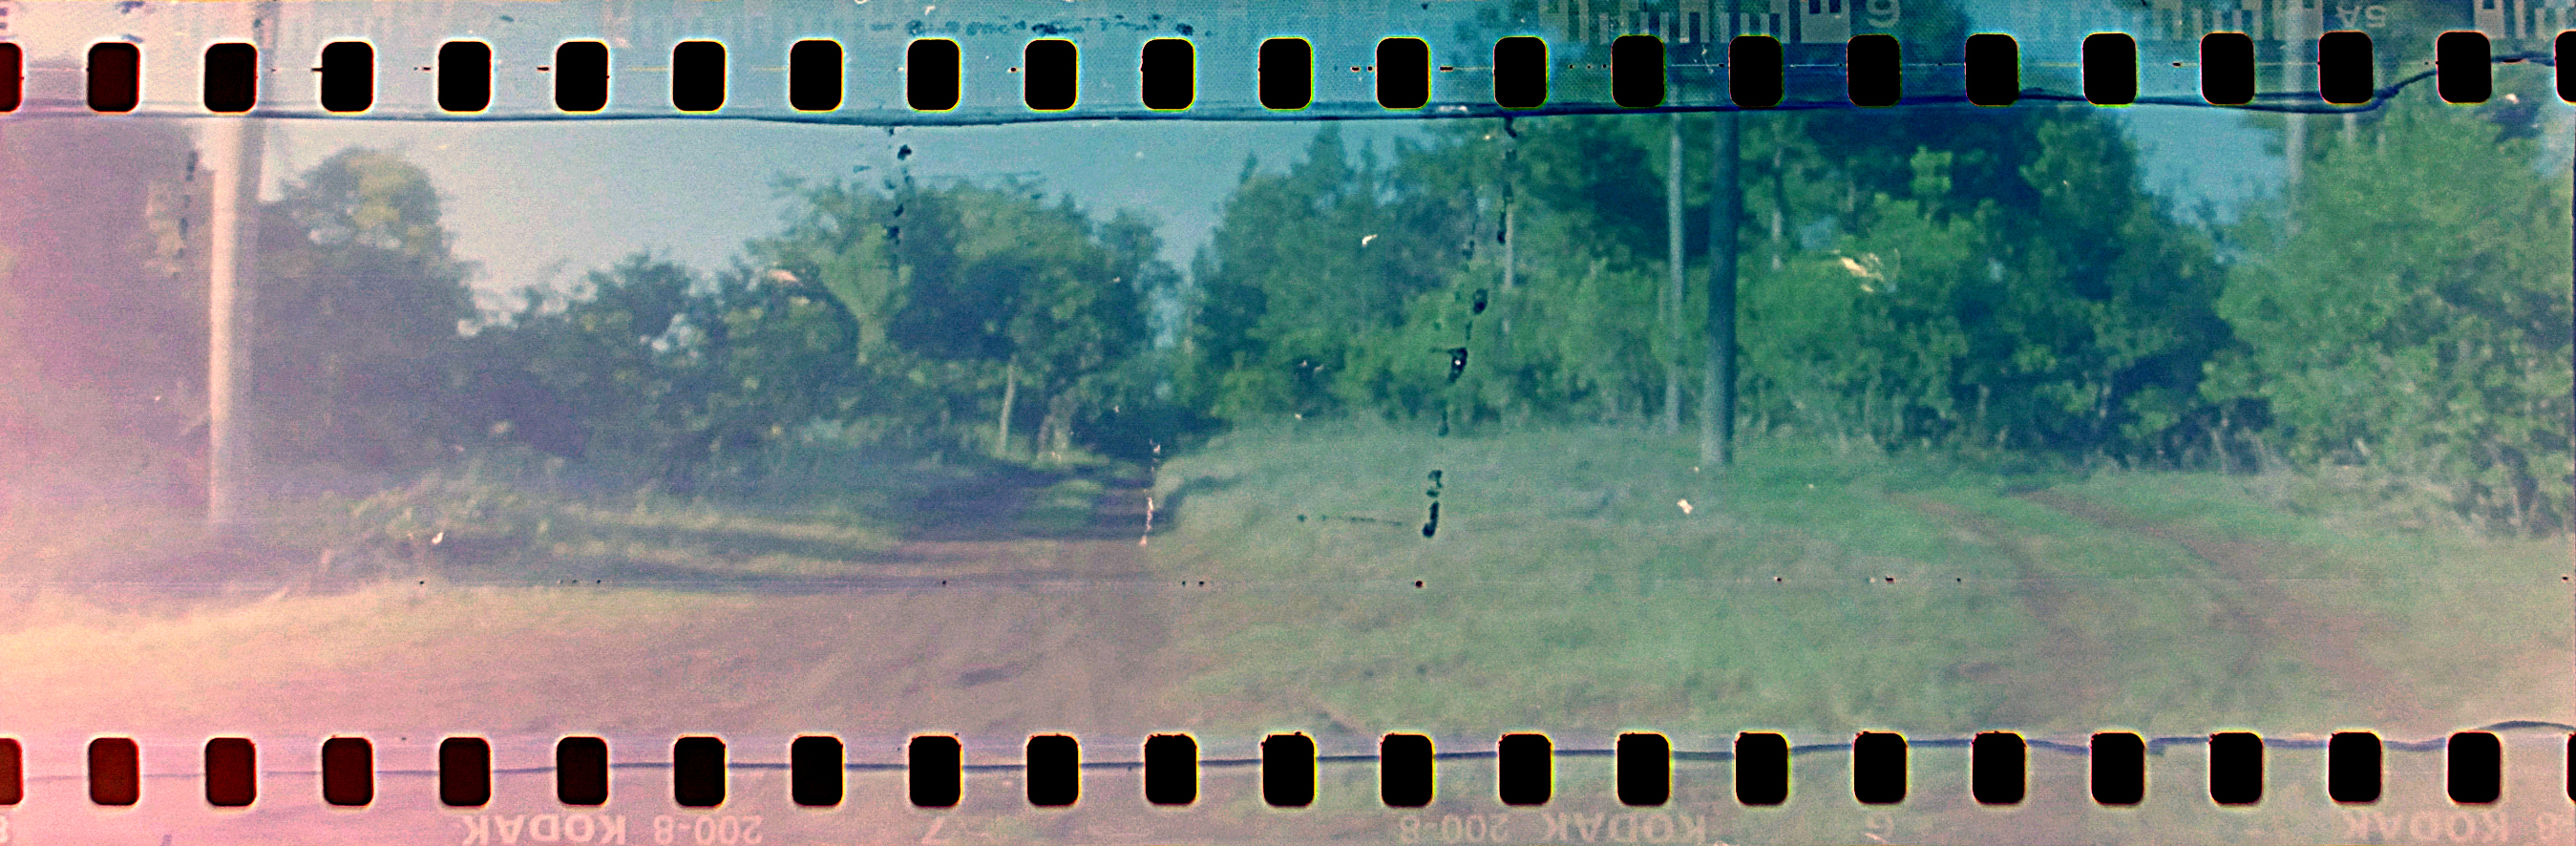
morning, font, text, yerba, pinhole, estenopeica, yerbamate, buendia, estenopo, buendiae, screenshot, album cover